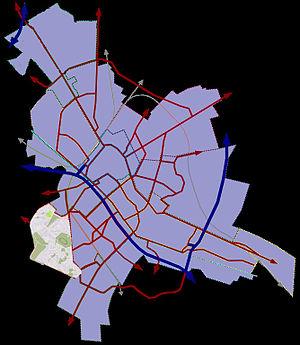
Carte du quartier Croix Rouge sur fon de carte de Reims.
Le quartier Croix-Rouge est une partie de Reims.